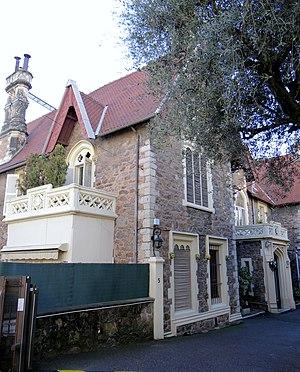
Cannes - Villa Victoria
Eugène Lizero est un architecte français né le 8 février 1907 à Cannes et mort le 26 octobre 1986 dans la même ville. Il est l'un des principaux architectes des champs de courses en France. Il construit l'hippodrome de la Côte d'Azur et transforme plusieurs installations hippiques en Île-de-France. Il restructure des hôtels et villas du patrimoine balnéaire de Cannes et bâtit entre 1955 et 1975 la plupart des nouveaux immeubles de logements de sa ville natale. Son style art déco et moderniste s'insère dans l'architecture des Trente Glorieuses.